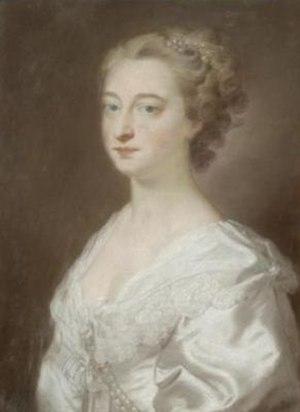
Lieutenant-général Henry Herbert, 9ᵉ comte de Pembroke, 6ᵉ comte de Montgomery PC, FRS était un pair et courtisan anglais. Il était l'héritier et le fils aîné de Thomas Herbert et de sa première épouse, Margaret Sawyer. Il s'appelait Lord Herbert depuis sa naissance jusqu'à ce qu'il hérite des domaines et des comtés de son père, Pembroke et Montgomery, en 1733.
Henry Herbert, 10ᵉ comte de Pembroke, 7ᵉ comte de Montgomery est un pair et un politicien anglais.
Le titre de comte et comtesse de Pembroke, associé au château de Pembroke dans le Pays de Galles, fut créé par le roi Étienne d'Angleterre probablement en 1138. Le titre a été recréé neuf fois ensuite, toujours dans la pairie d'Angleterre.